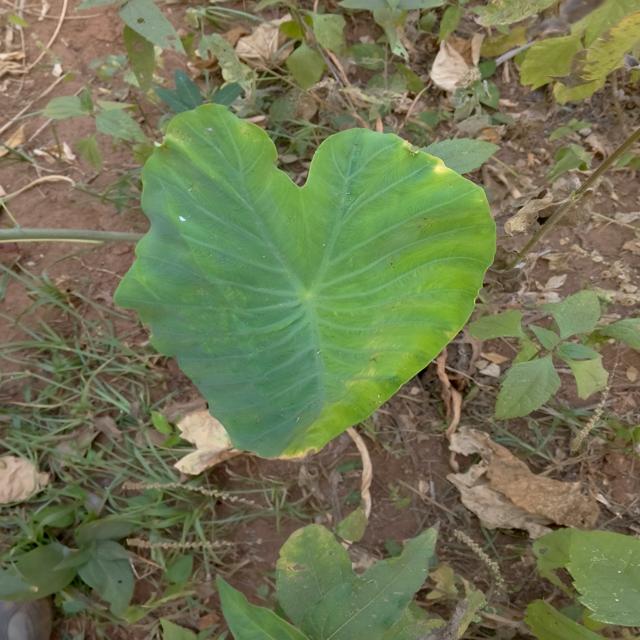
Label: Early_Blight